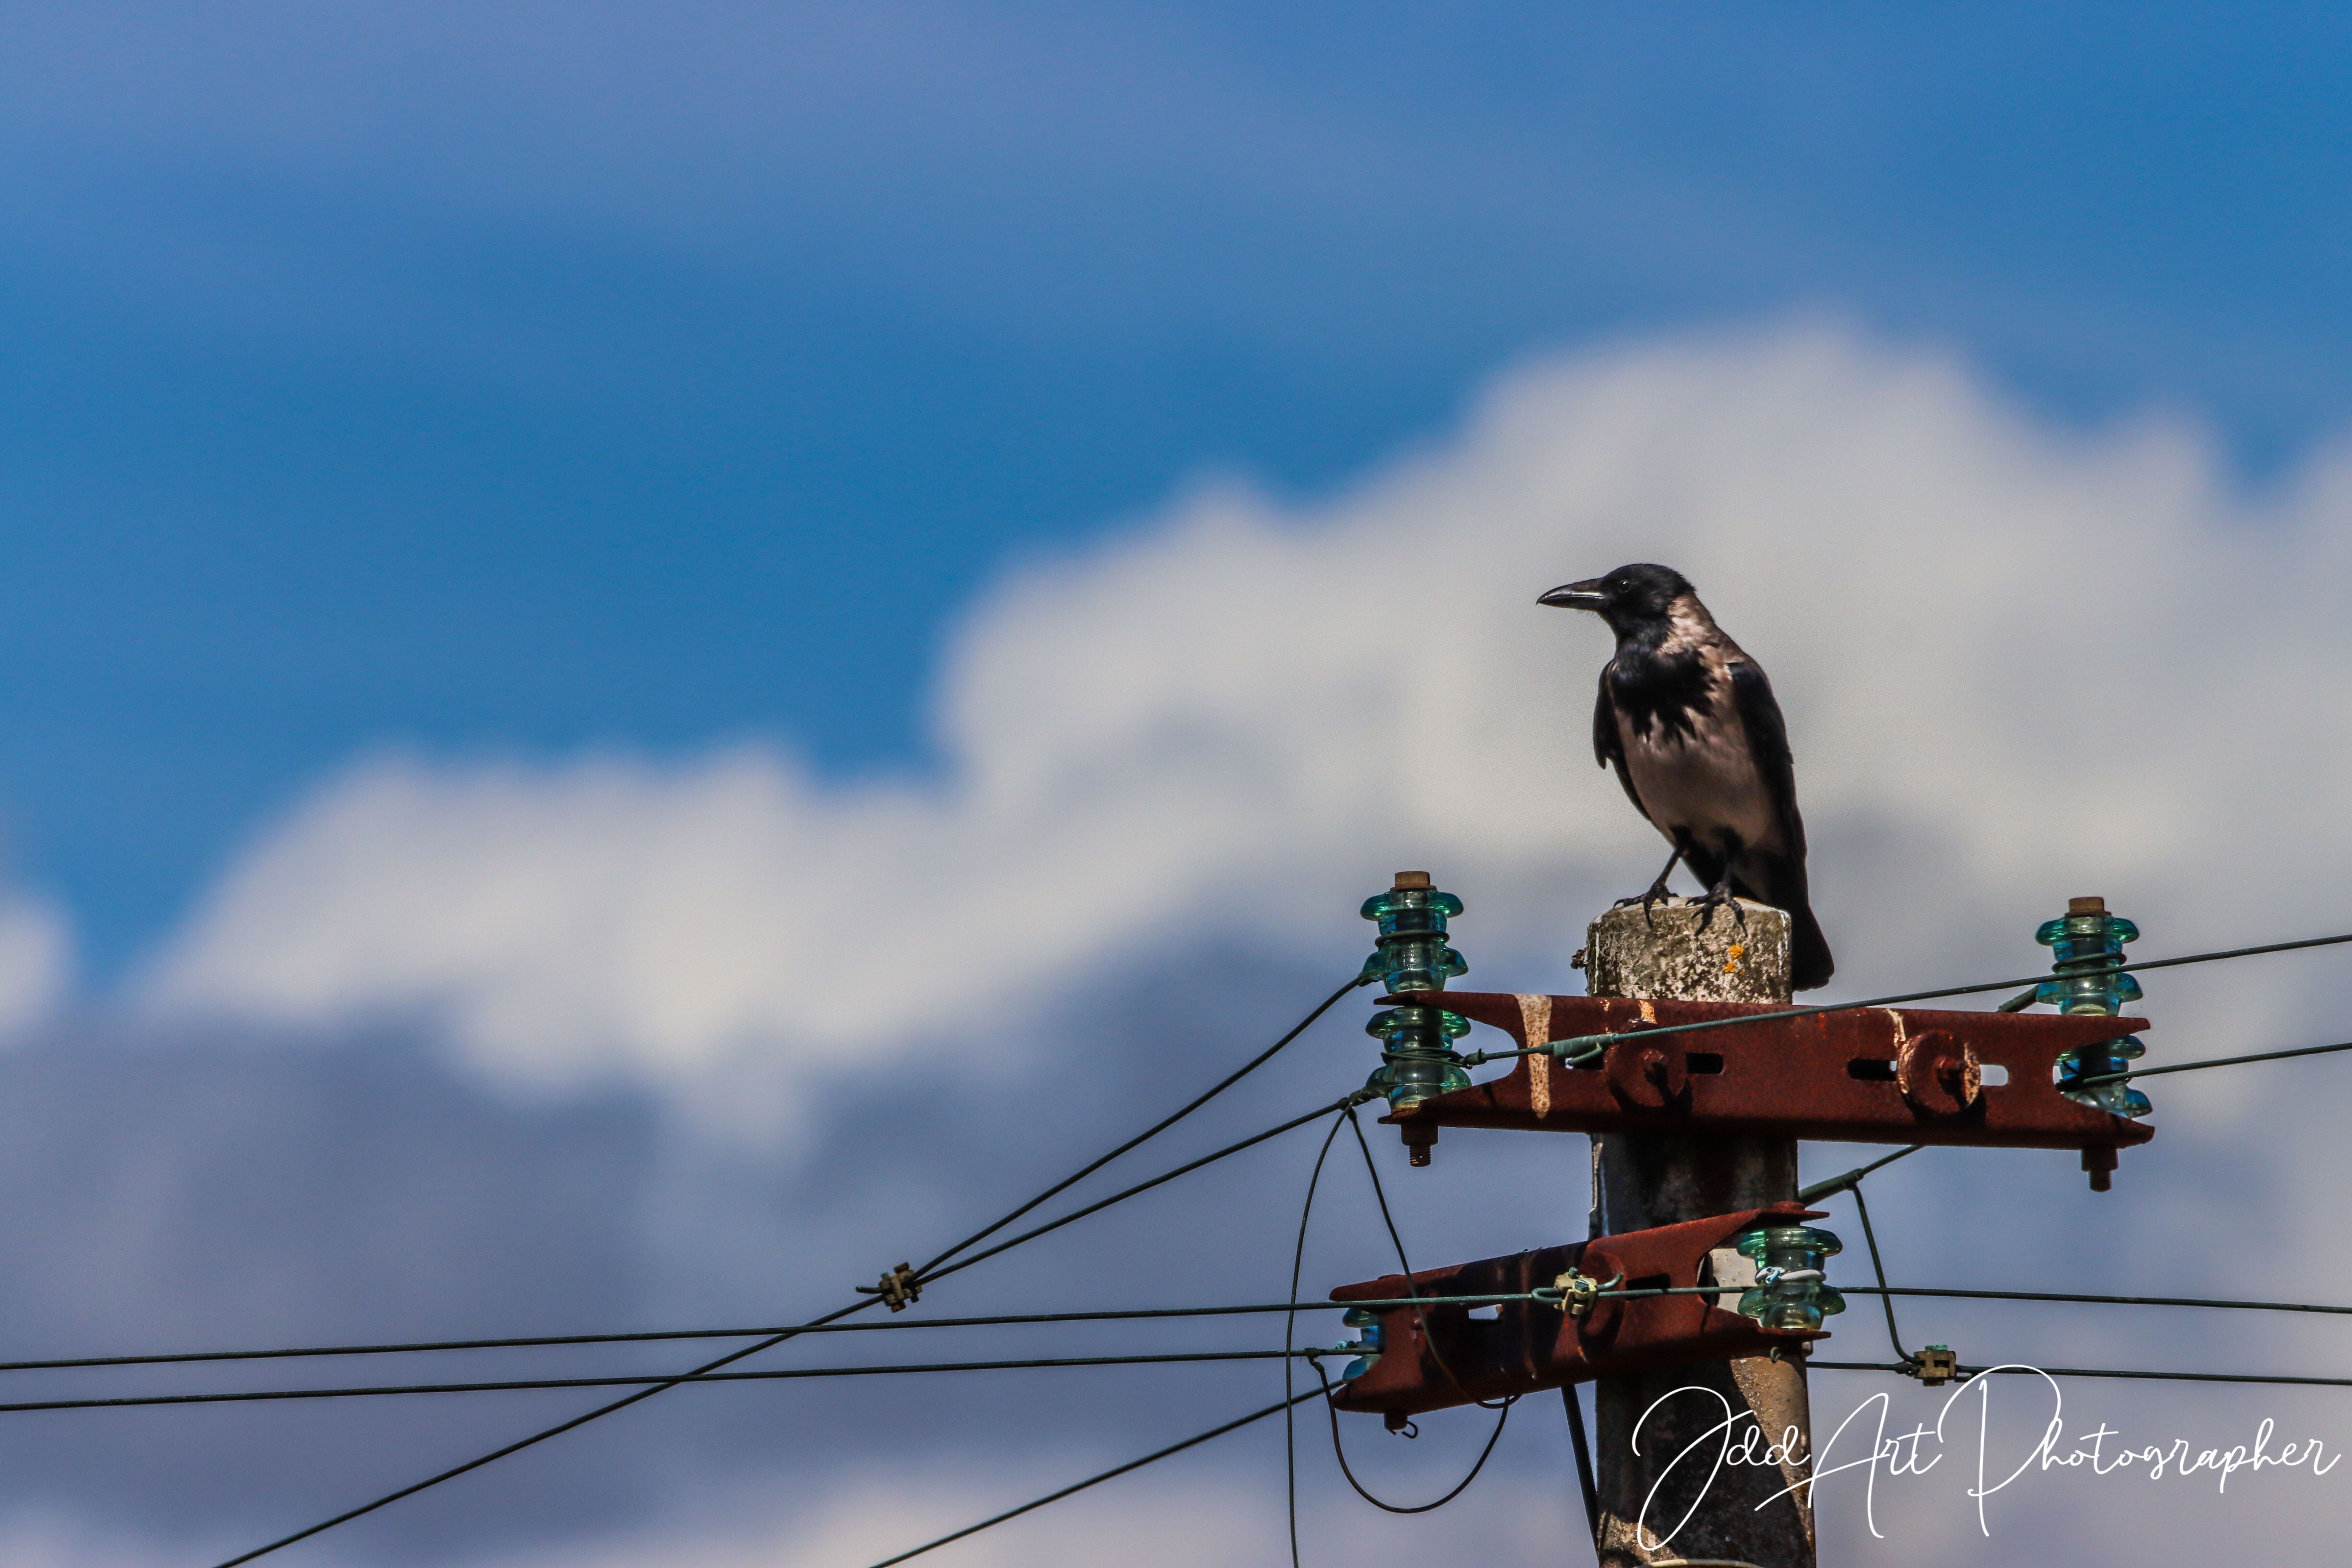
A lone crow.
The image shows a shot taken of a crow standing on a utility pole. The crow has black and grey feathers and a big black beak. The sky looks blue and cloudy. The photographer’s signature, "Ideal Art Photographer," appears in the bottom right corner.
A medium shot taken from a low angle of a crow standing on a utility pole. The crow is standing alone while the sun is shining on its black and grey feathers. The crow standing alone with the blue sky in the background adds a sense of freedom. The dark silhouette of the bird and pole contrasts with the bright blue sky and soft white clouds.
Labels: Animal, Bird, Blackbird, Crow, Cable, Power Lines, utility pole, Clouds, sky, beak, Watermark
Camera: Canon Canon EOS 90D
Lens: Canon 150-600mm F5-6.3 DG OS HSM | Contemporary 015, Canon 150-600mm F5-6.3 DG OS HSM | Contemporary 015
Aperture: F10
Exposure: 1/1000 sec
ISO: 200
Focal length: 600.0 mm